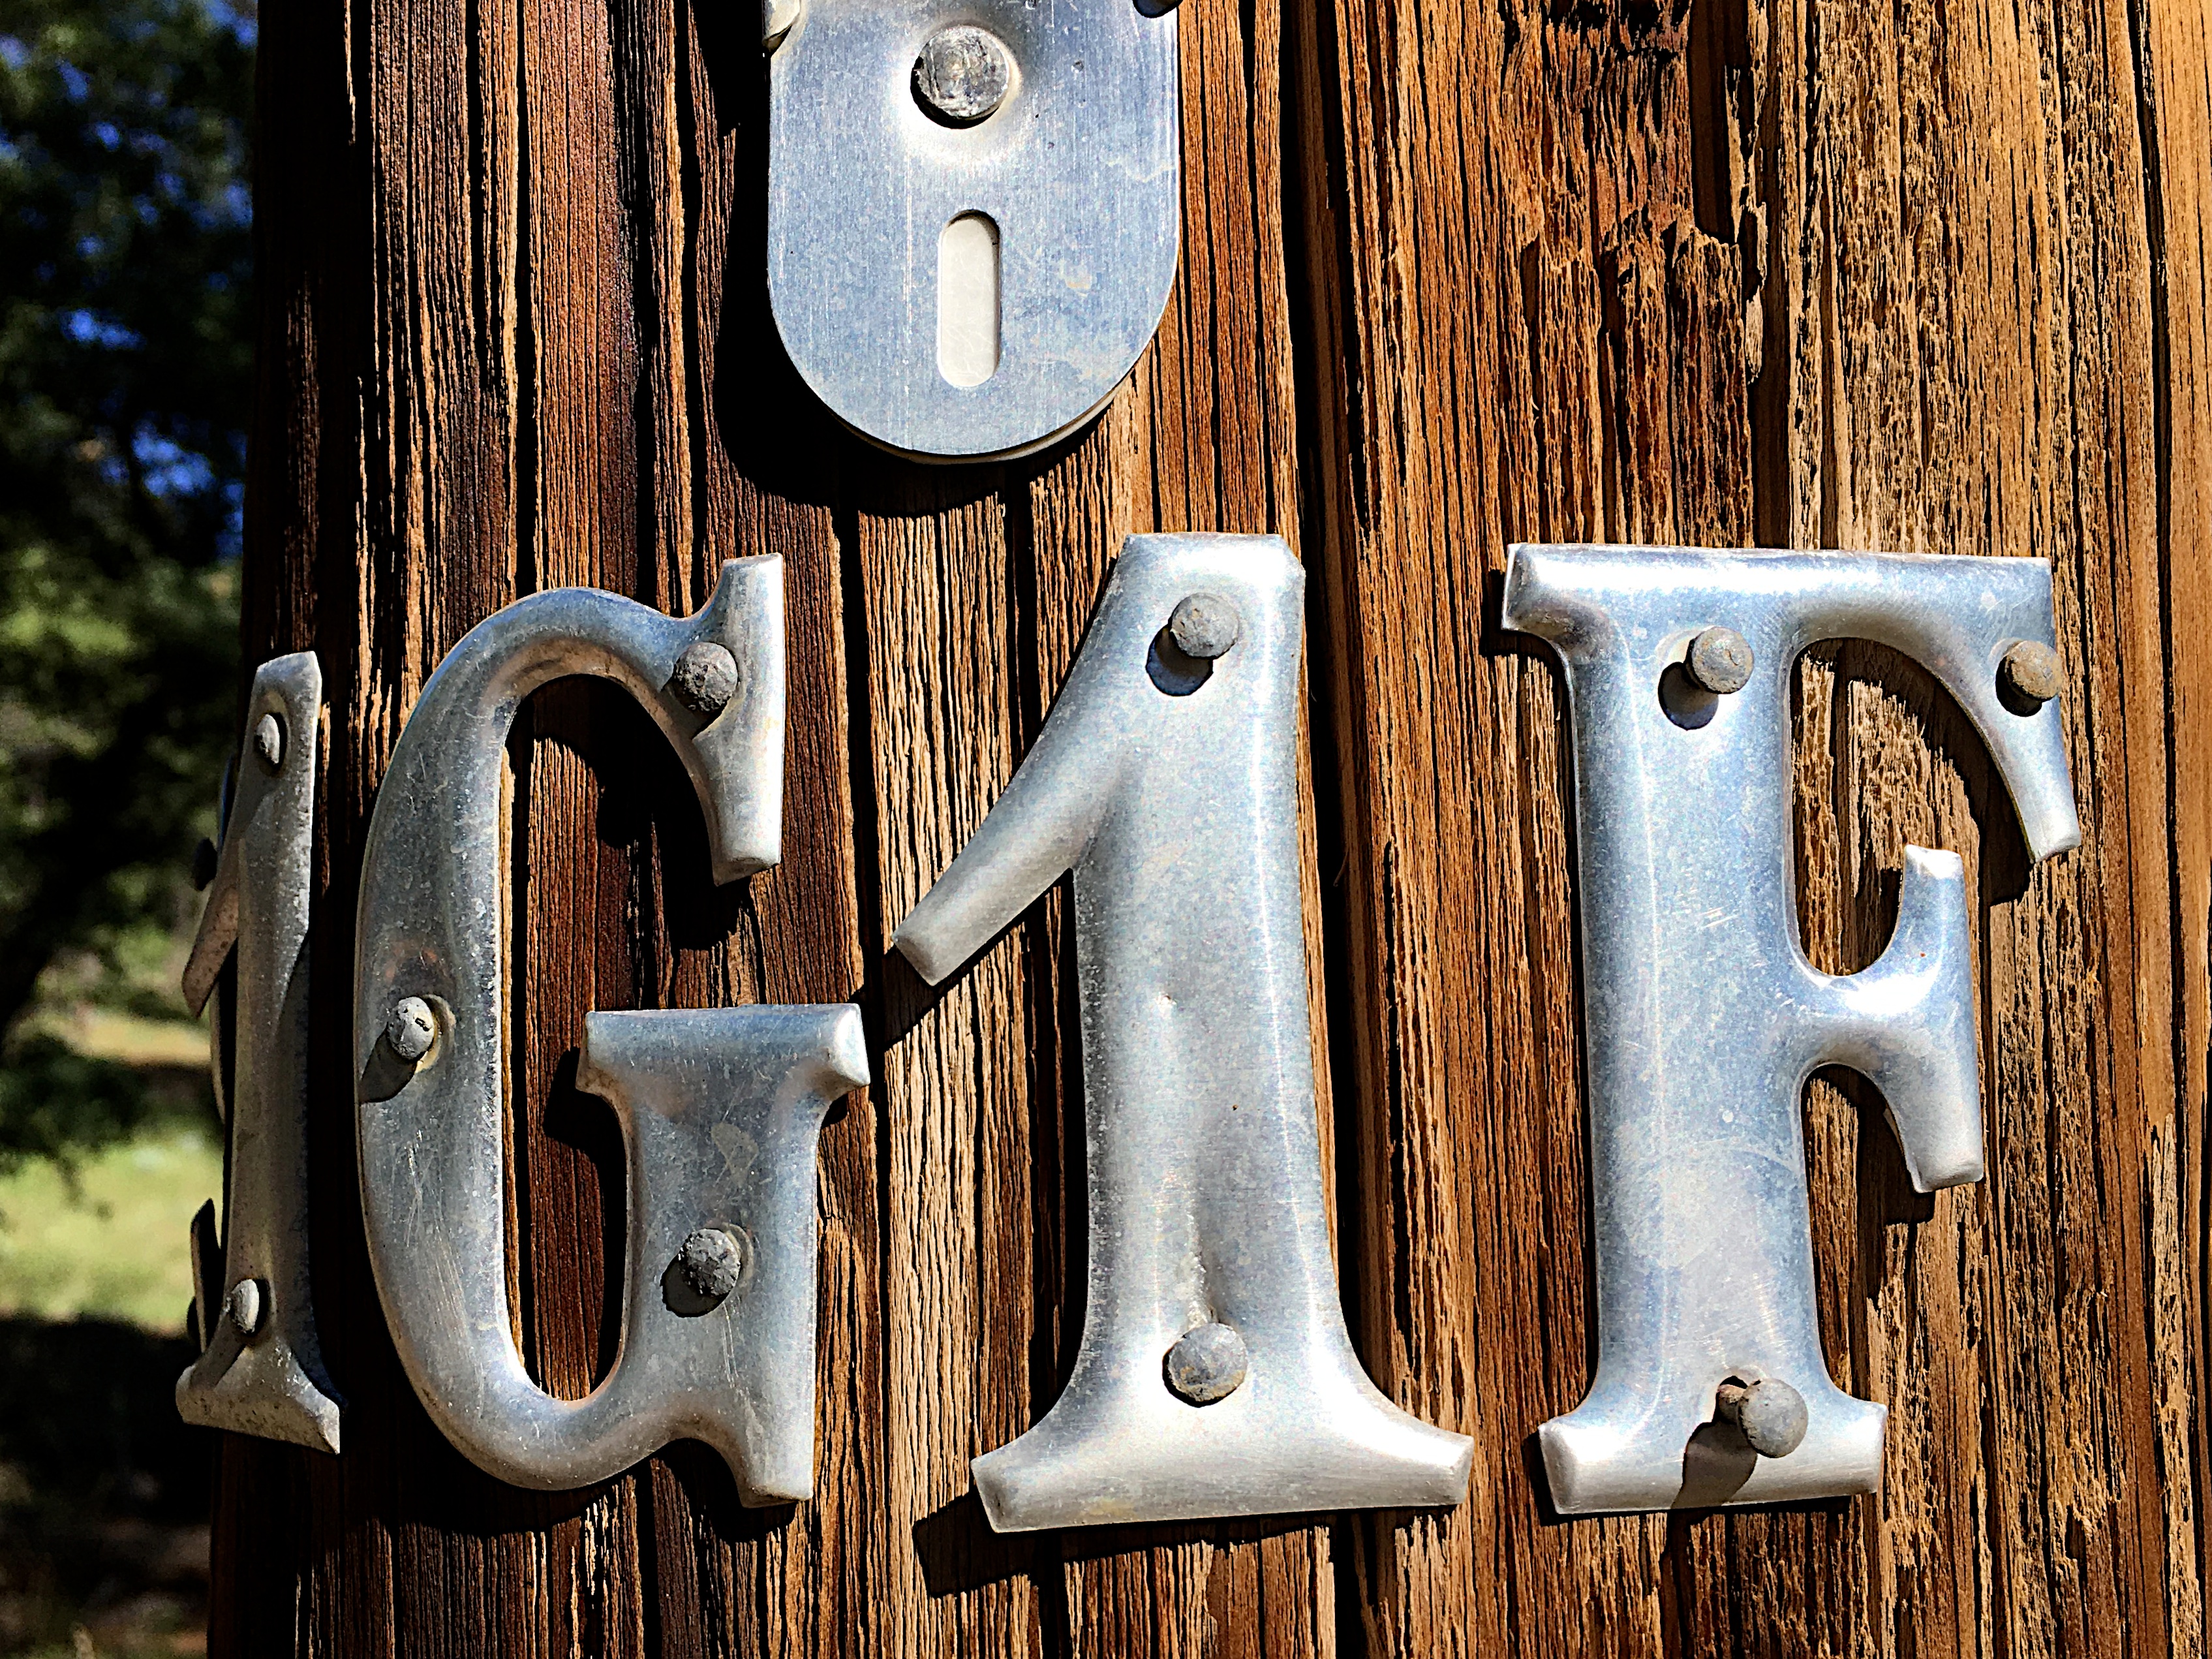
wood, number, metal, iron, carving